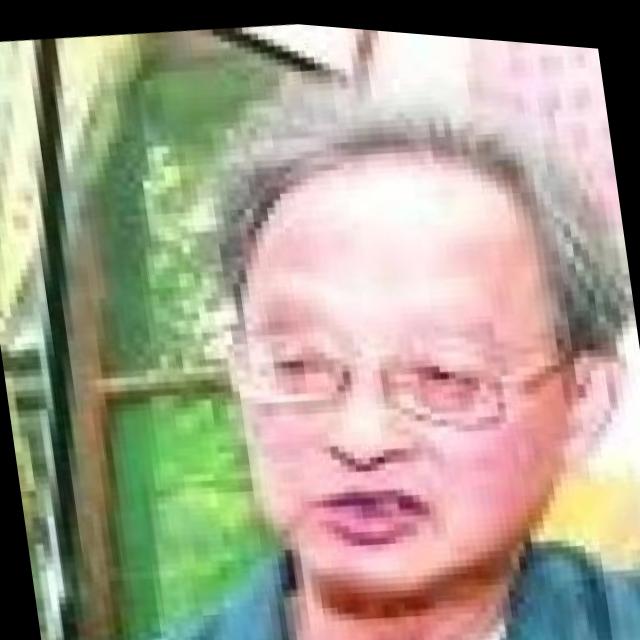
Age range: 65+